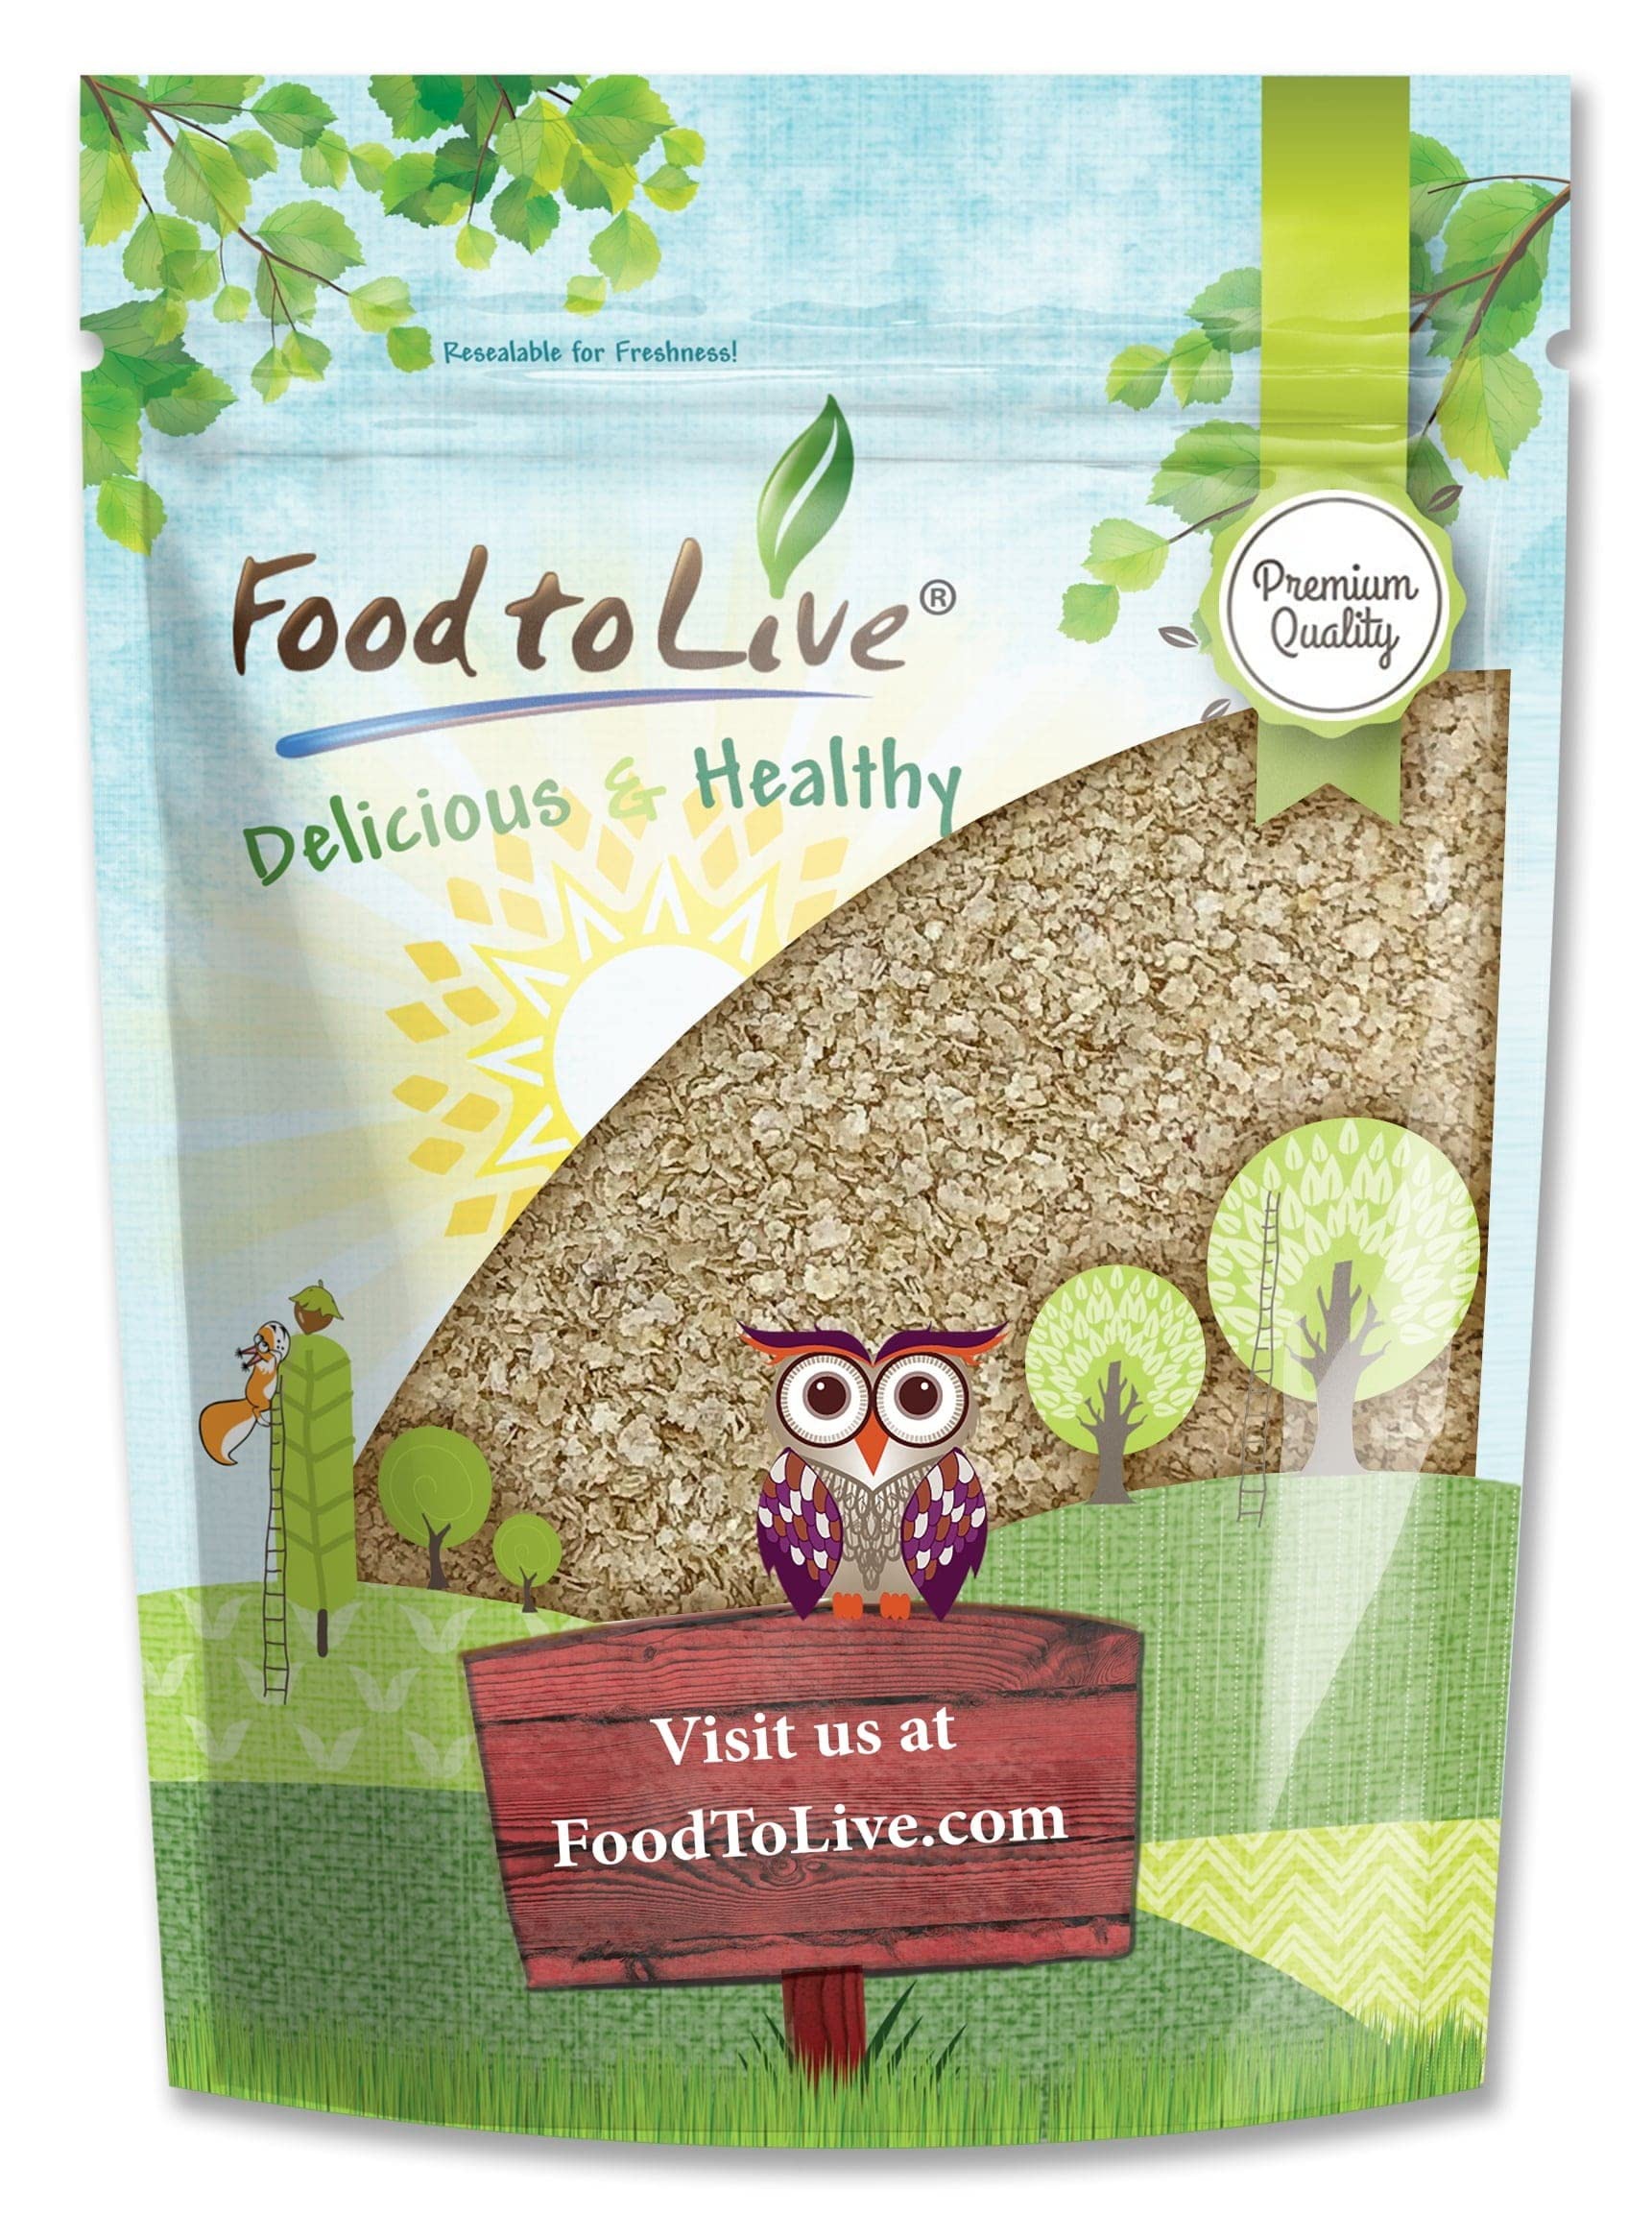
Item Name: Food to Live Amaranth Flakes, 4 Pounds – Flaked Whole Amaranth Seeds, Vegan. Natural Thickener. Good Source of Protein. Great Alternative to Oatmeal. Perfect Base for Granola, Breakfast Cereal
Bullet Point 1: ✔️ PREMIUM QUALITY & VEGAN: Amaranth Flakes by Food to Live are a premium quality product. They’re perfect for vegan and vegetarian diets.
Bullet Point 2: ✔️ FLACKED WHOLE AMARANTH SEEDS: Amaranth Flakes are produced by rolling down the whole seeds of amaranth. This method implies all the nutritious seed parts to be retained, as all the valued micronutrients.
Bullet Point 3: ✔️ HIGHLY NUTRITIOUS, EXCELLENT SOURCE OF PROTEIN: Flacked Whole Amaranth boasts antioxidants, dietary fiber, protein, as well as Manganese, Magnesium, Copper, Selenium, Phosphorus, Iron, and Vitamin B6. Besides, it is low in Sodium, Saturated fat, and Cholesterol.
Bullet Point 4: ✔️ VERSATILE USES, FOOD THICKENER: Use Rolled Amaranth Flakes as the tasty garnish to chicken, grilled meat, fish, or gravies; or as a thickener for sauces, soups, and stews. Add it when making granola, or to smoothies, and shakes. Moreover, you can mill Amaranth Flakes into flour and use it for baking.
Bullet Point 5: ✔️ DELICIOUS OATMEAL ALTERNATIVE: Amaranth Flakes can become an excellent alternative to your common oatmeal. Serve it with honey, peanut butter, seeds, your favorite dried fruits, or nuts. When cooking - the ratio of flakes to water should be 1:2 ⅕.
Value: 64.0
Unit: Ounce

Price: 33.99